Pope Pius XII

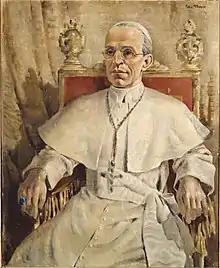
Pope Pius XII by Peter McIntyre

Pius XII issued 41 encyclicals during his pontificate—more than all his successors in the past 50 years taken together—along with many other writings and speeches. The pontificate of Pius XII was the first in Vatican history that published papal speeches and addresses in vernacular language on a systematic basis. Until then, papal documents were issued mainly in Latin in "Acta Apostolicae Sedis" since 1909. Because of the novelty of it all, and a feared occupation of the Vatican by the German Wehrmacht, not all documents exist today. In 1944, a number of papal documents were burned or "walled in".